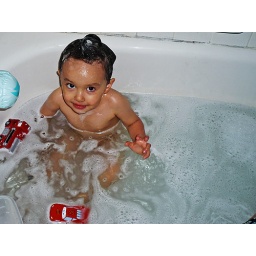
Tub boys having it out with cars in the water